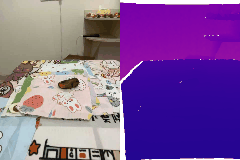
Label: banana